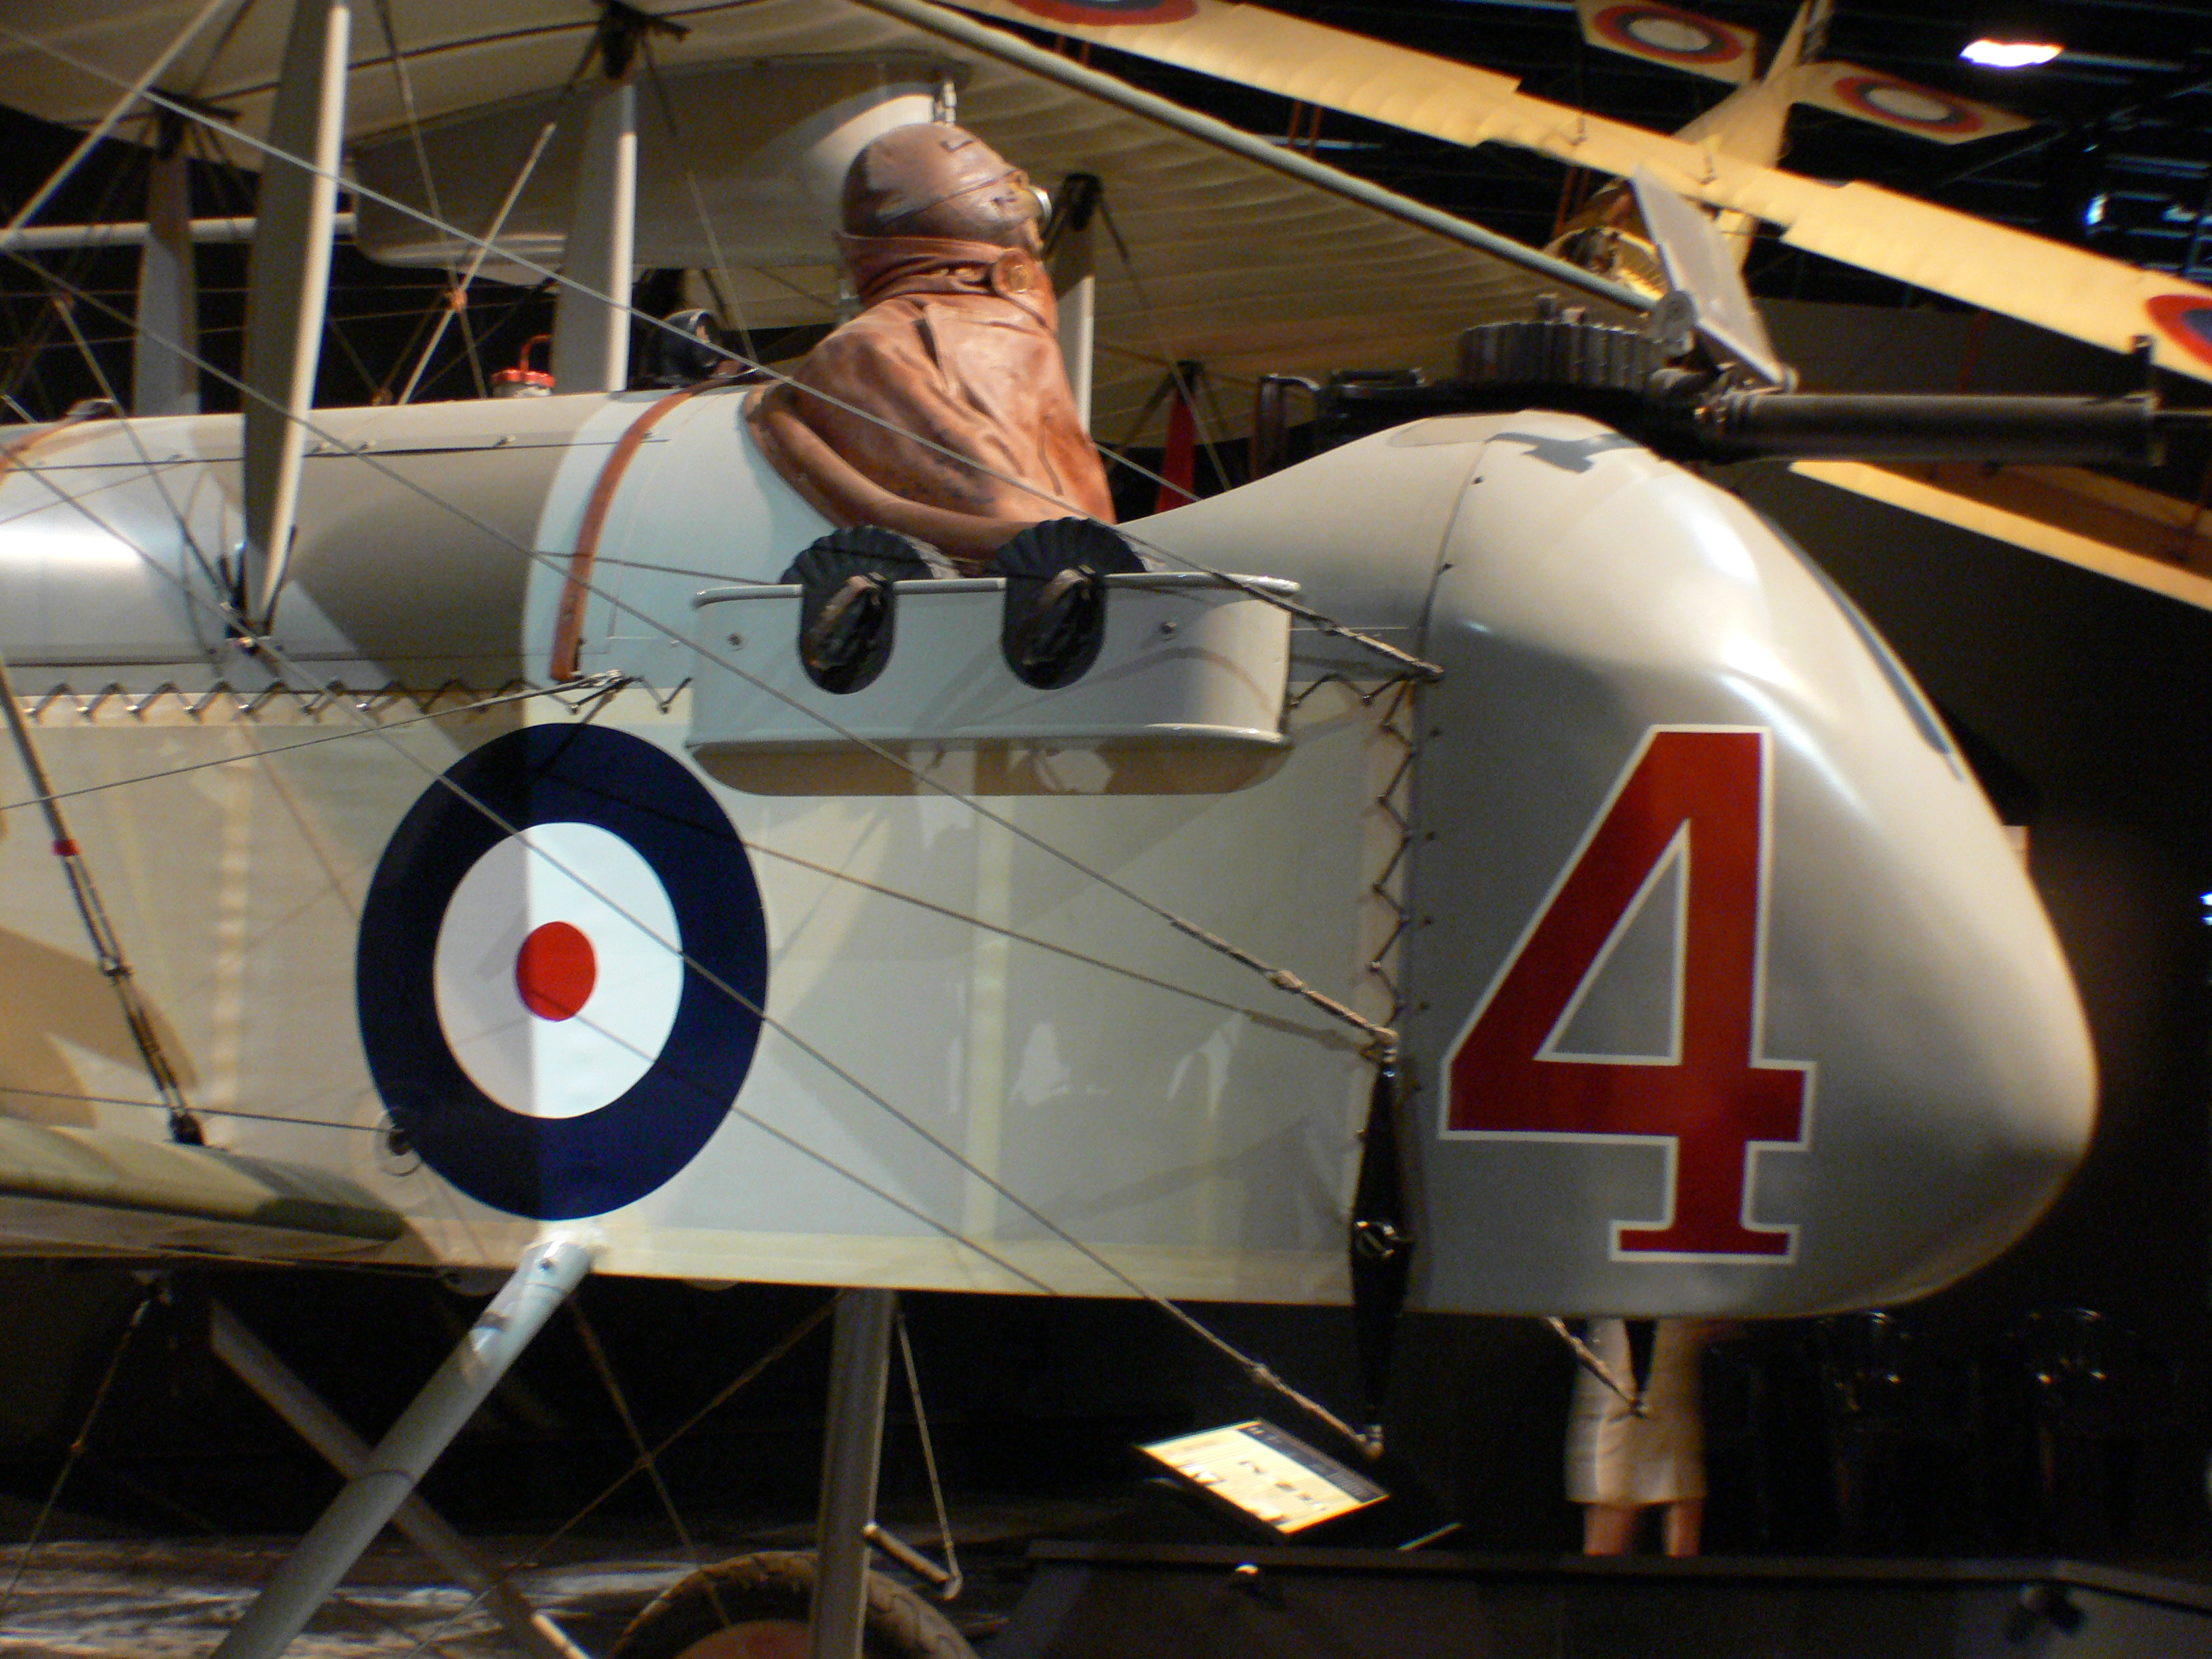
airplane, aircraft, vehicle, airline, museum, aviation, flight, new, fighteraircraft, airshow, zealand, ww1, aircraftww1omaka, aircodehavillanddh2, air force, atmosphere of earth, aerospace engineering, aircraft engine